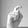
ASL letter: X